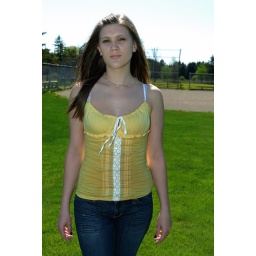
girl woman sexy in front of tree sunny warm hot micbiggie abigsami summer park yellow top tight jeans windy